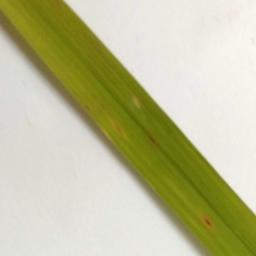
Label: Rice___Brown_Spot